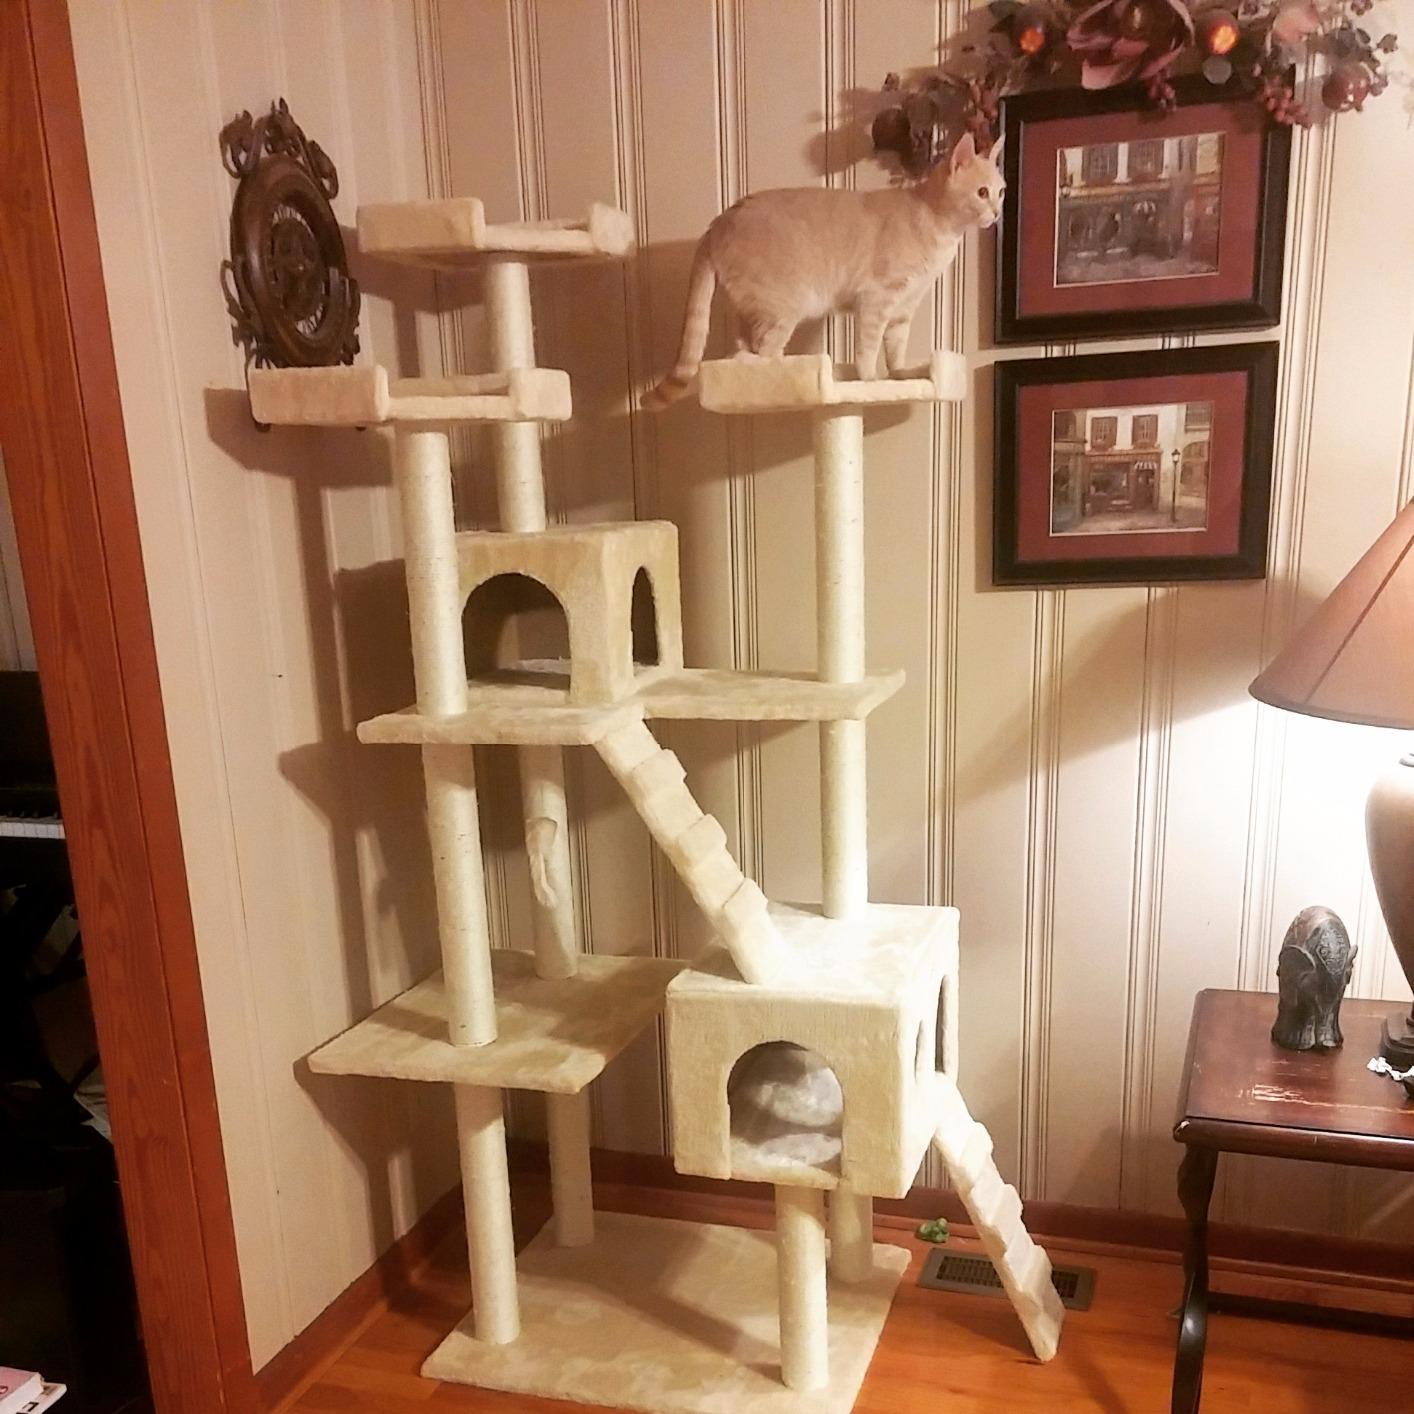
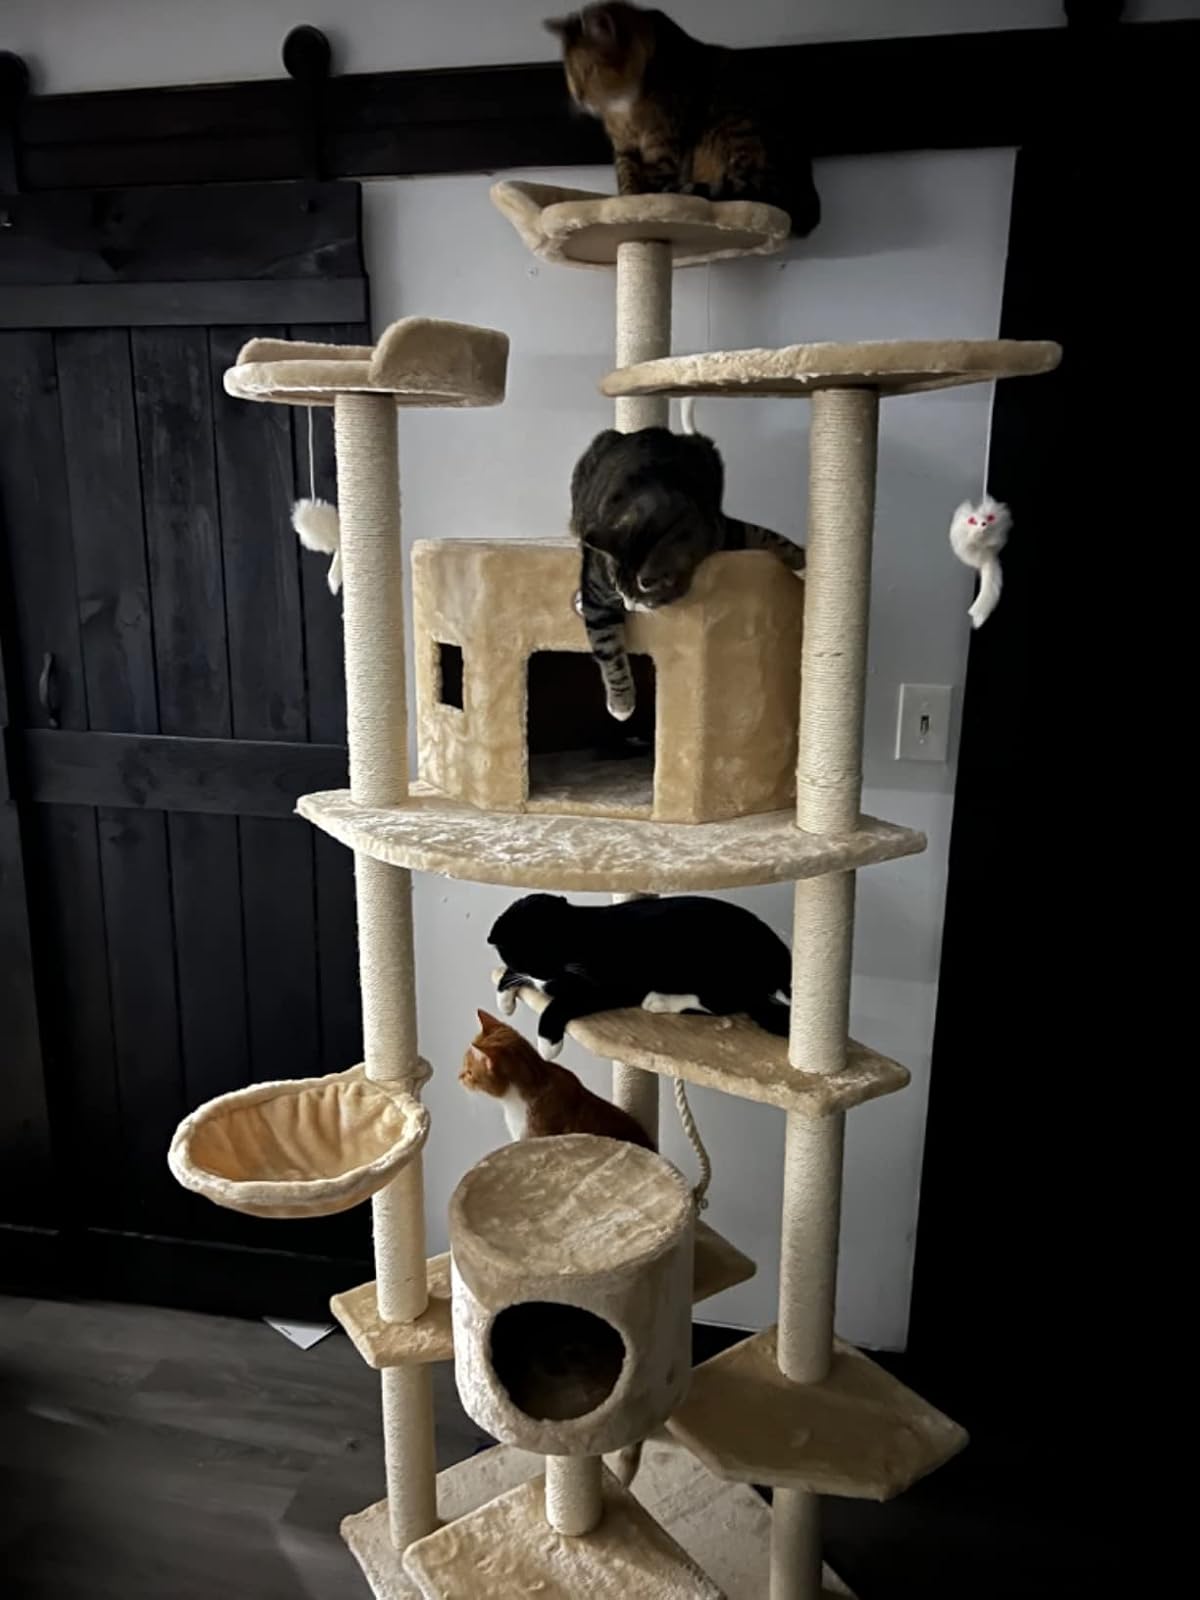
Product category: items_cat tree
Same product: no